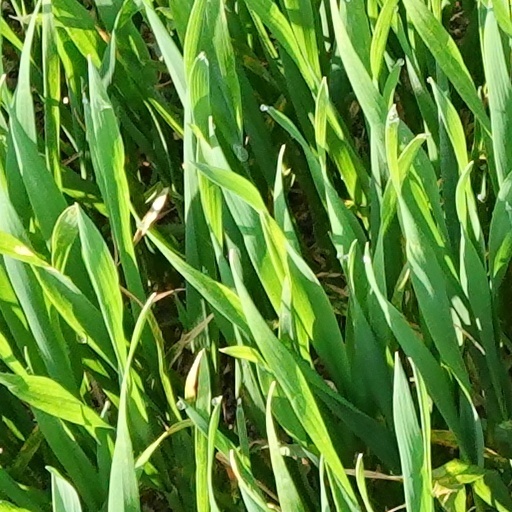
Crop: wheat